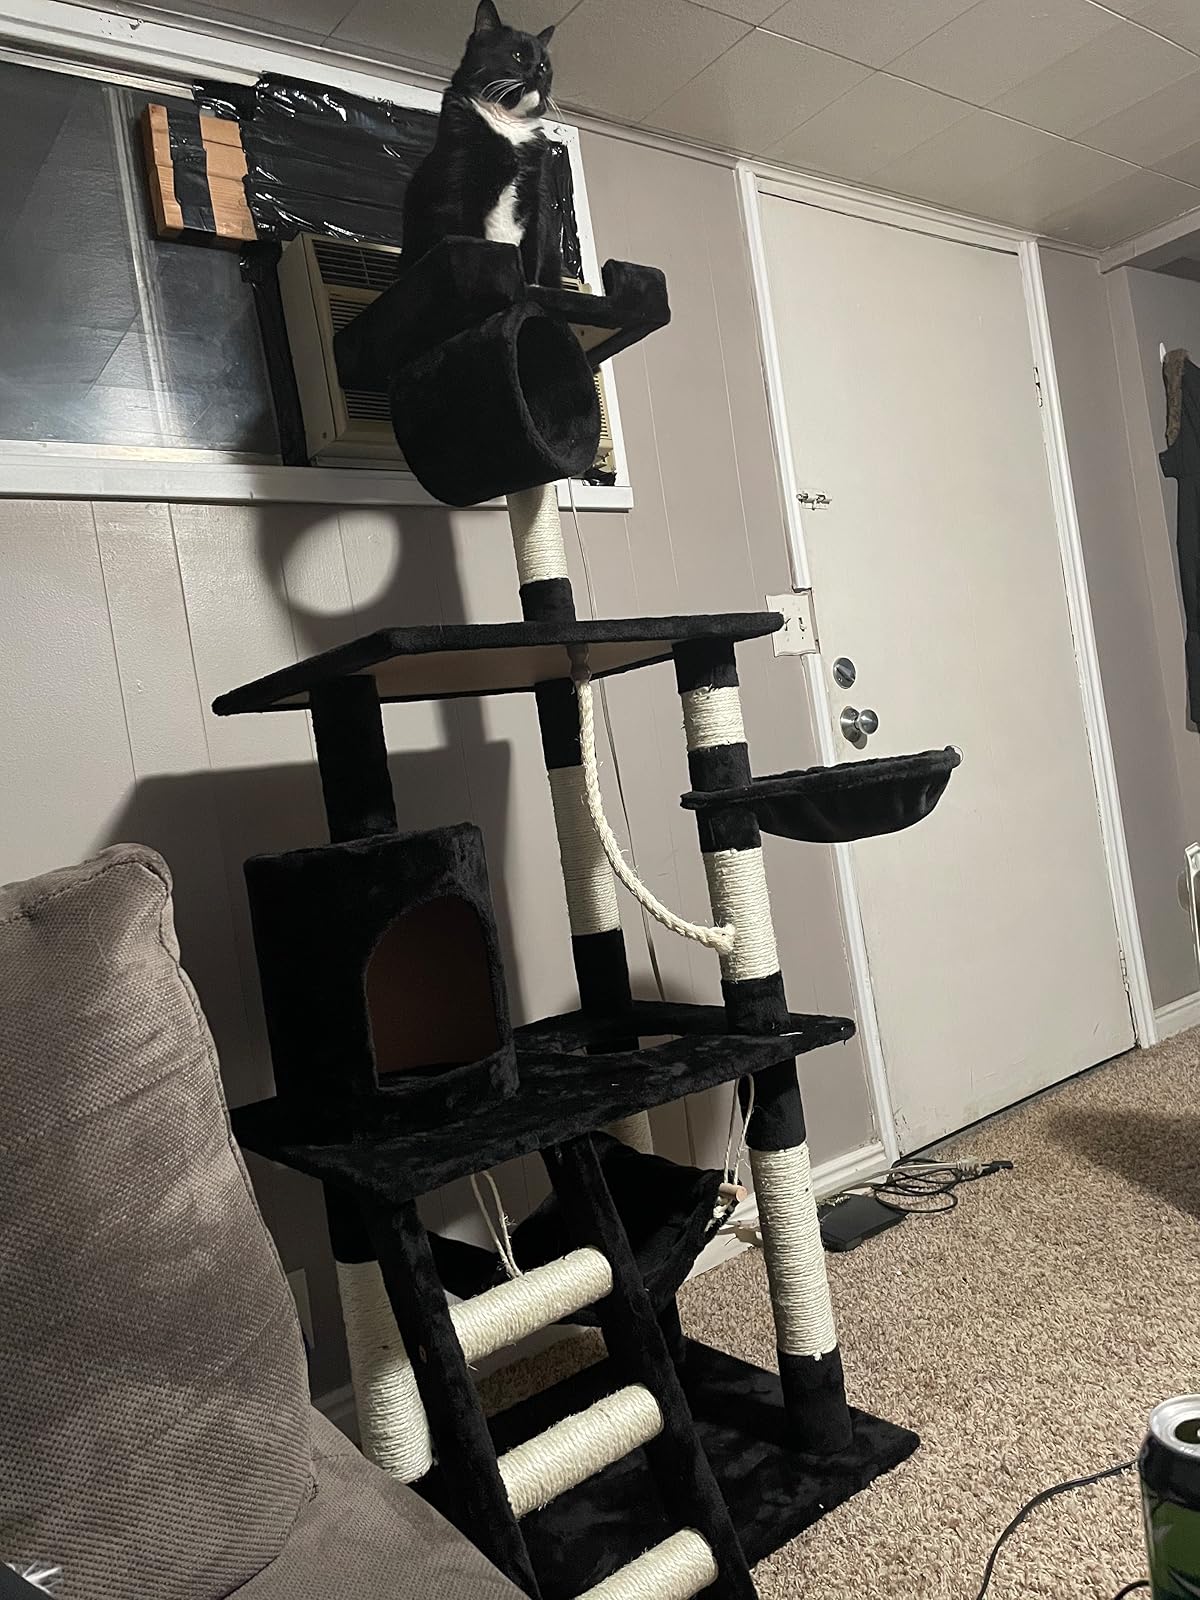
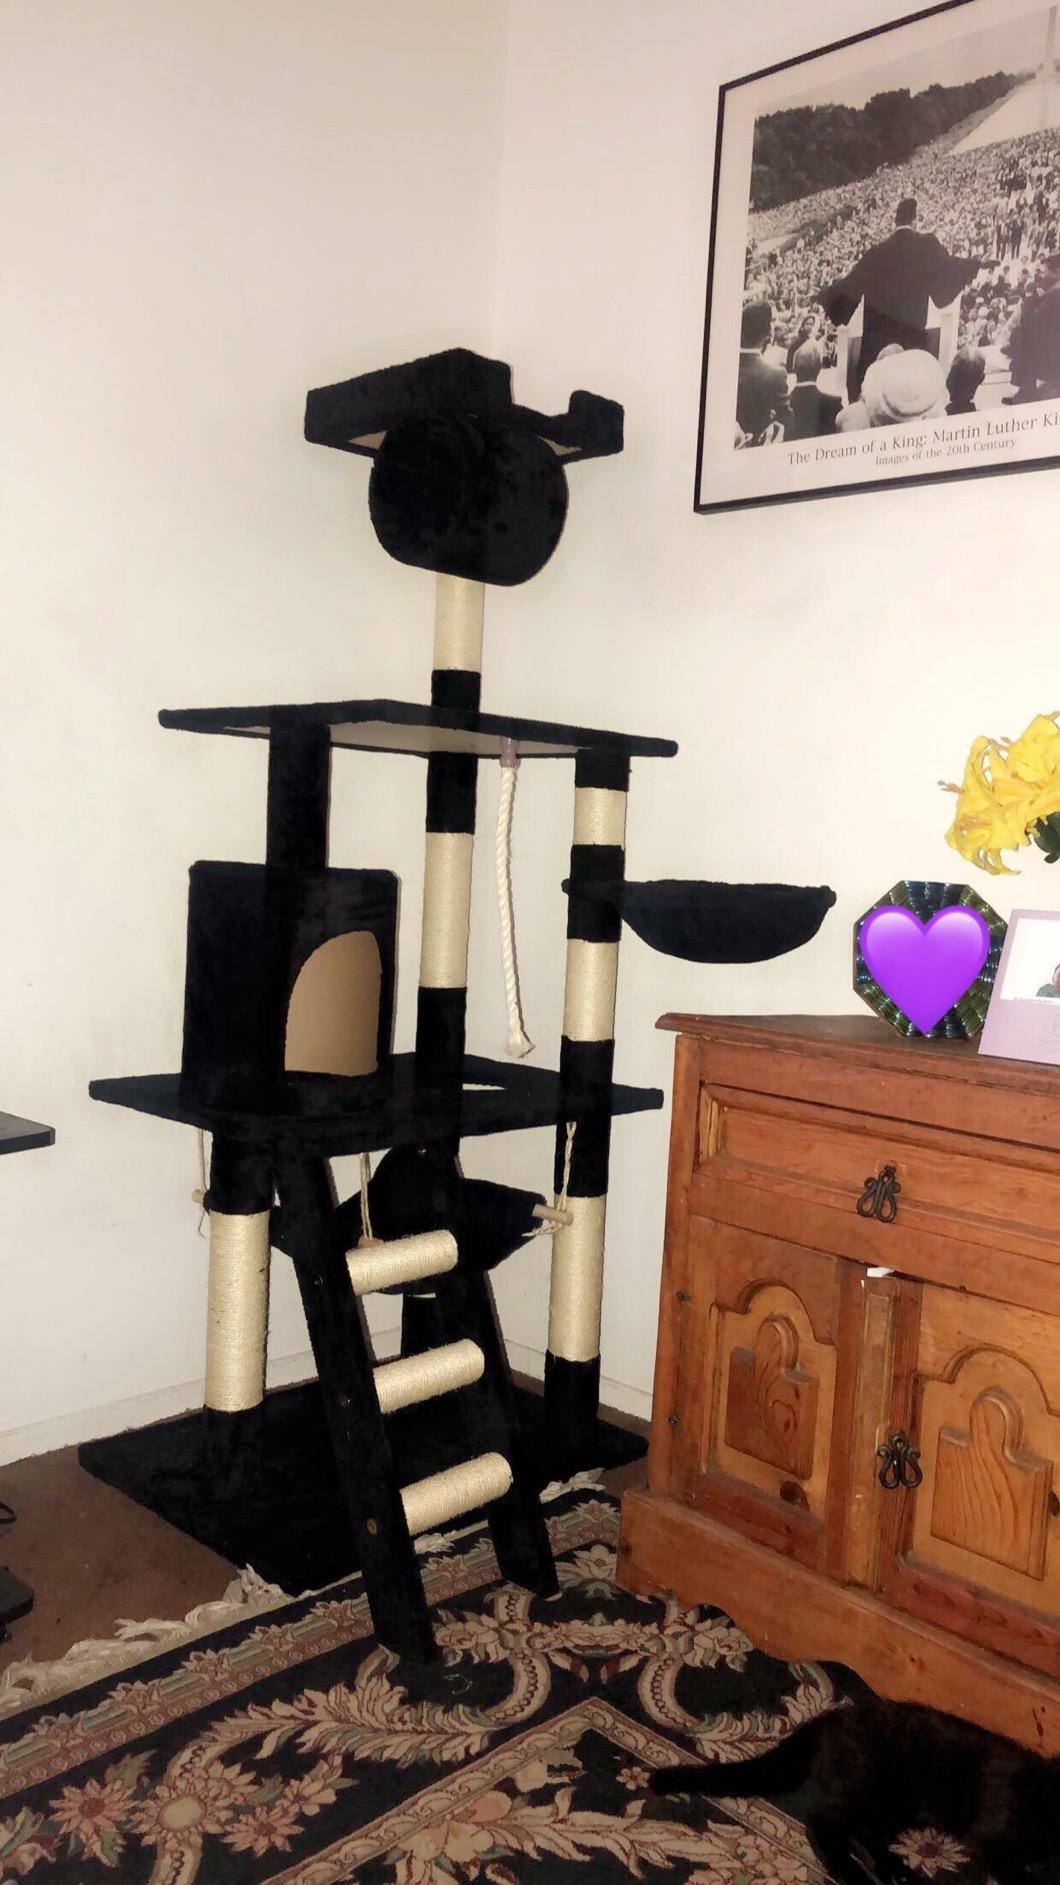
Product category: items_cat tree
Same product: yes